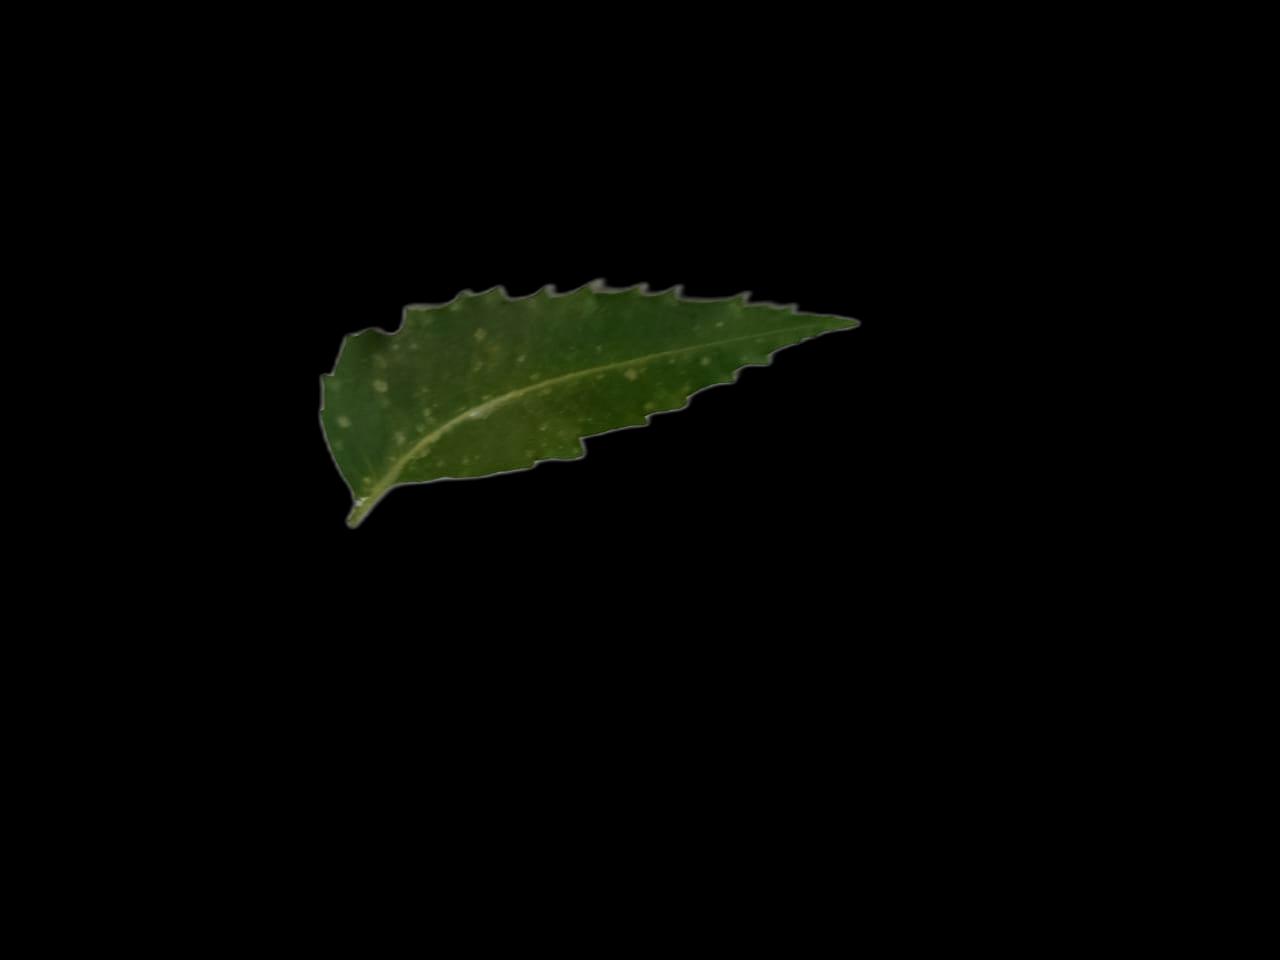
Plant: Neem